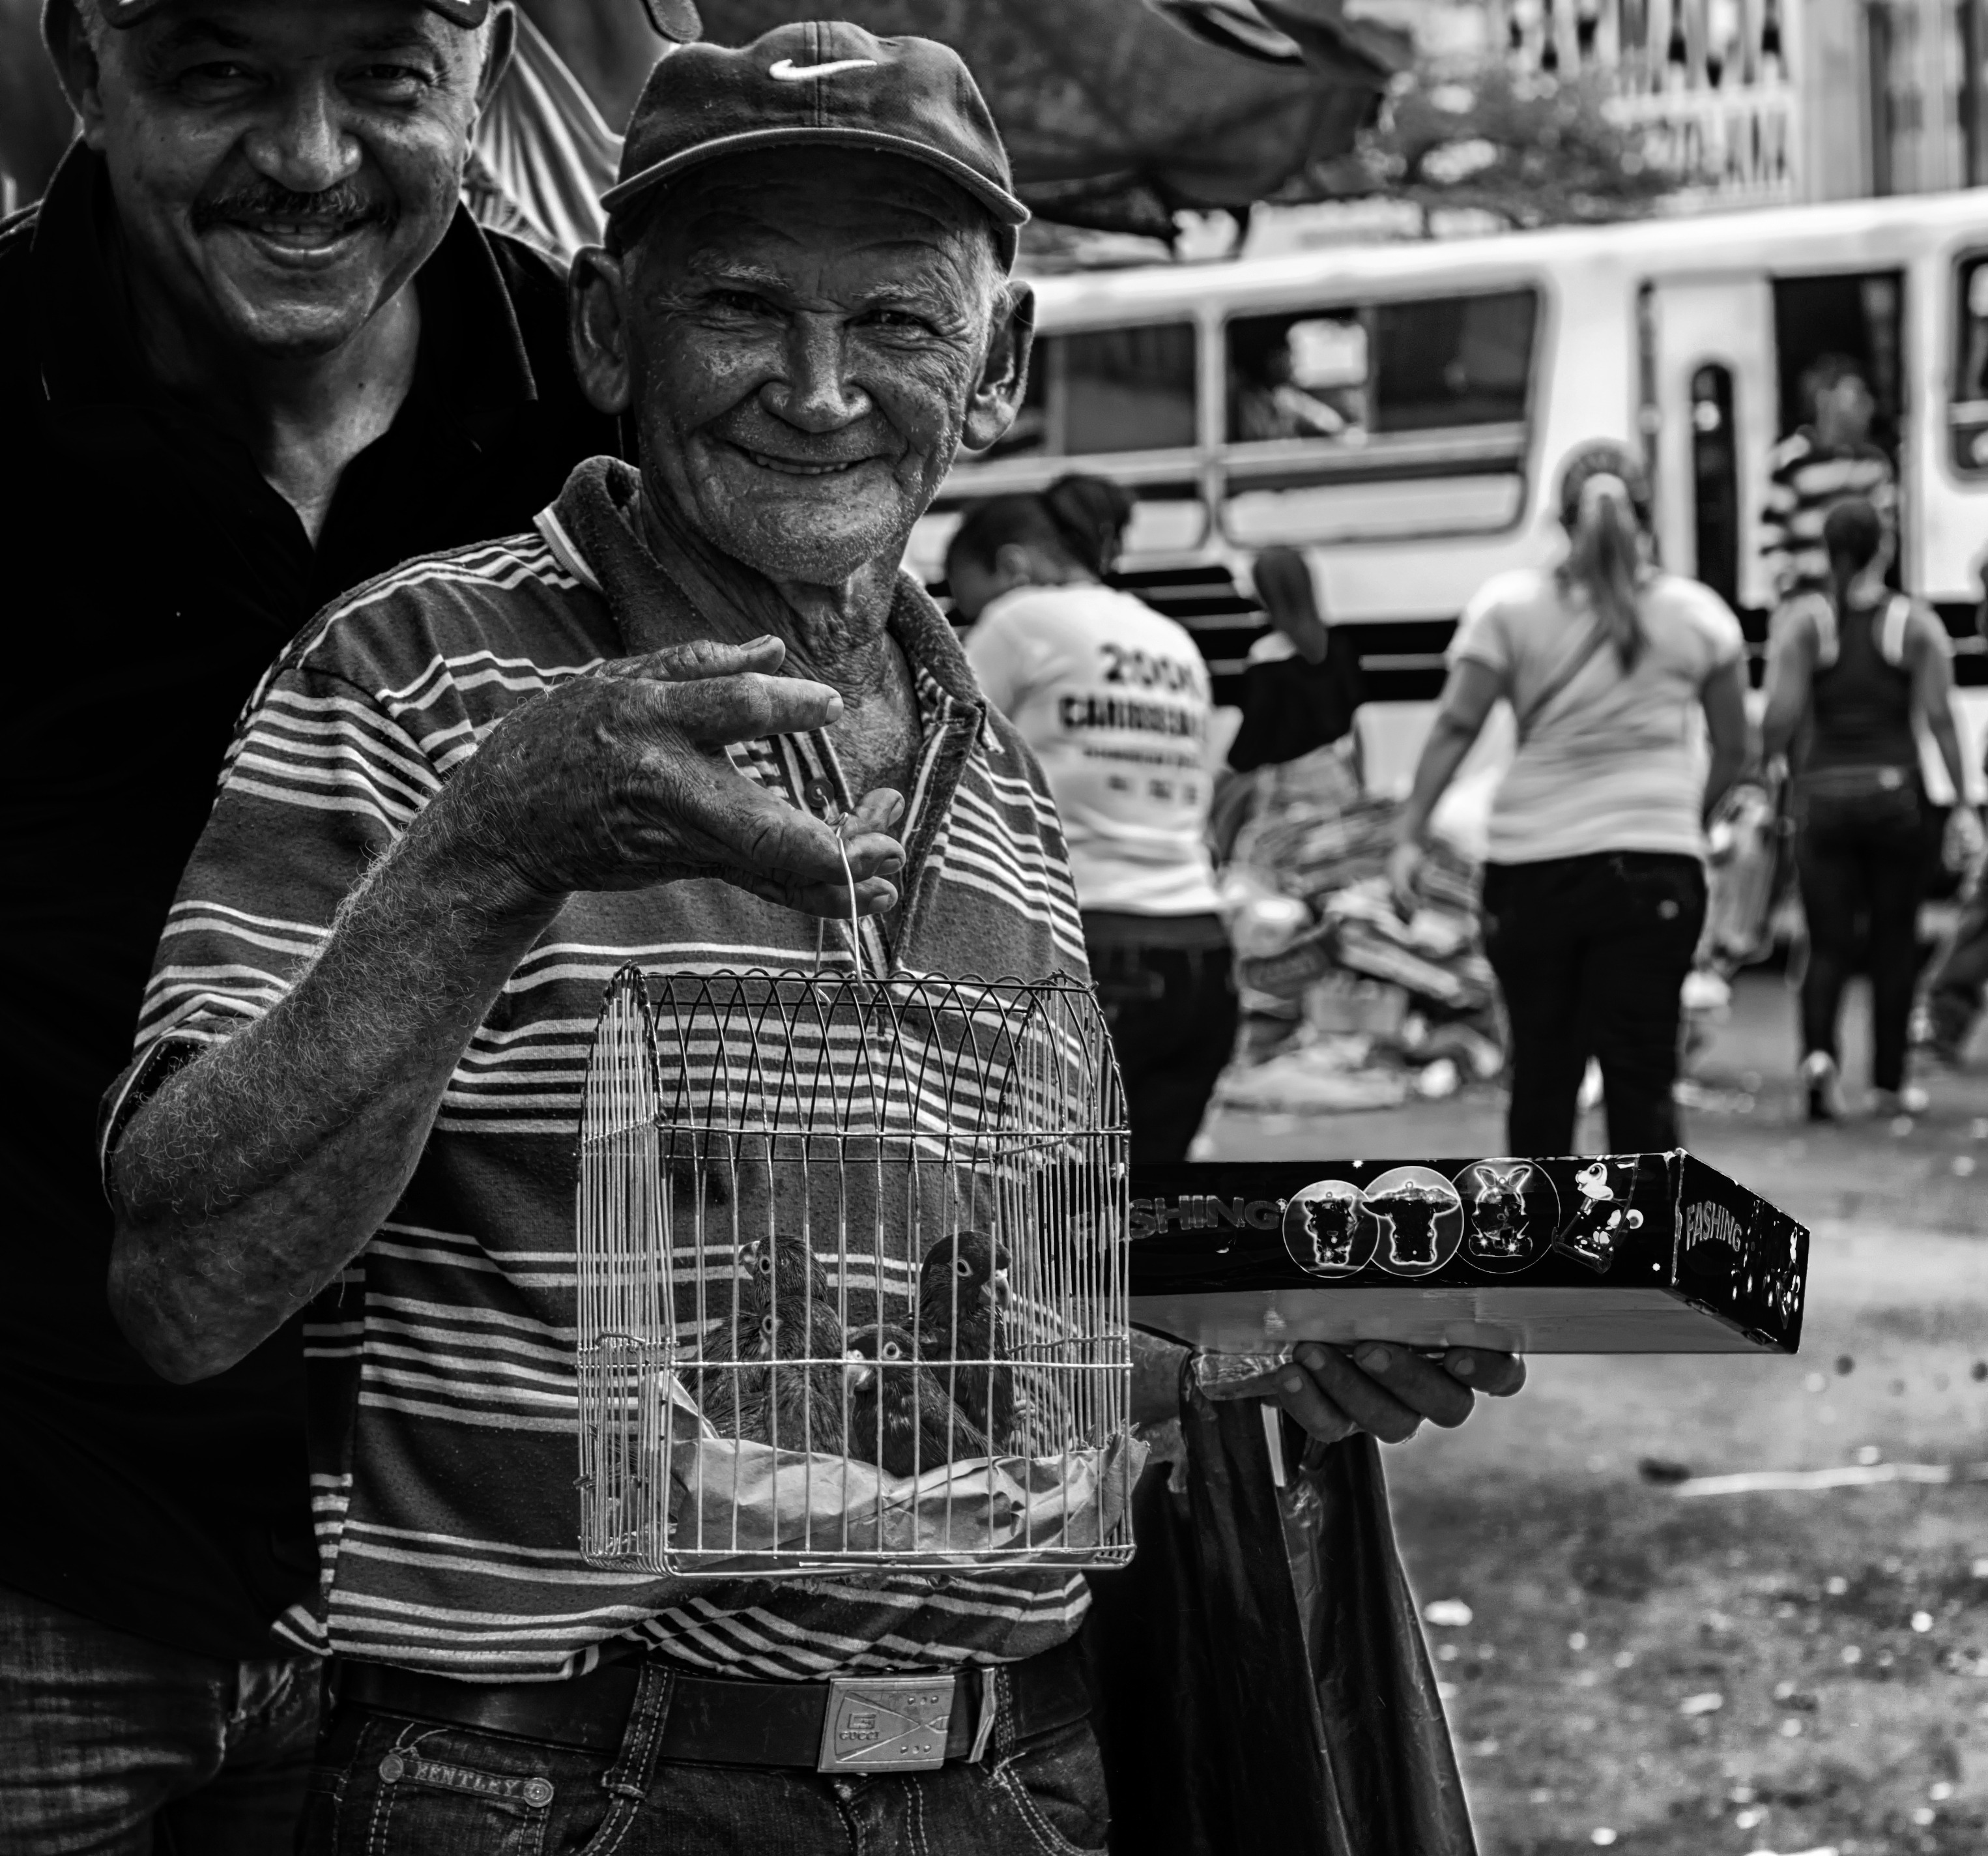
man, person, black and white, people, road, street, photography, old, musician, black, monochrome, cage, birds, men, photograph, venezuela, senior, monochrome photography, maracaibo, selling parrots